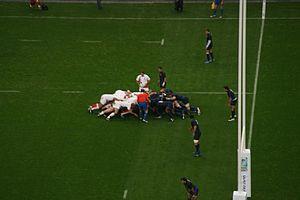
La Coupe du monde de rugby à XV 2007 se déroule du 7 septembre au 20 octobre 2007 en France, au pays de Galles et en Écosse. Il s’agit de la troisième phase finale de la compétition se disputant sur le sol européen. Le pays organisateur a été choisi en avril 2003.